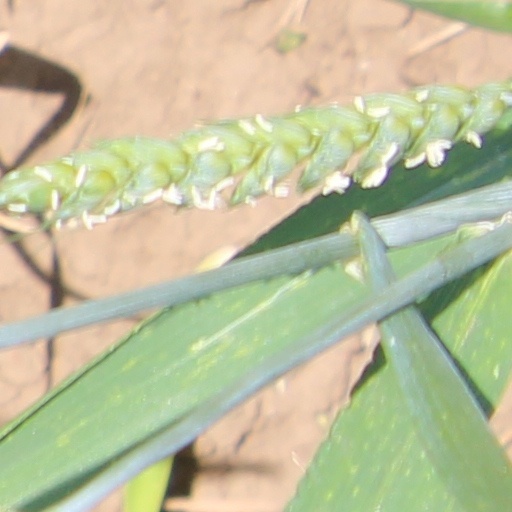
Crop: wheat